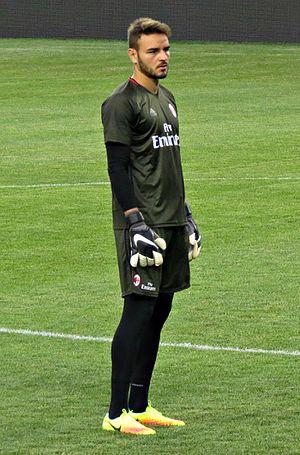
Gabriel Vasconcelos Ferreira, plus communément connu comme Gabriel, né le 27 septembre 1992, est un footballeur international brésilien évoluant au poste de gardien de but.